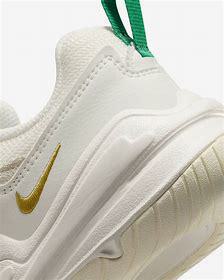
Brand: Nike
Model: Tech Hera